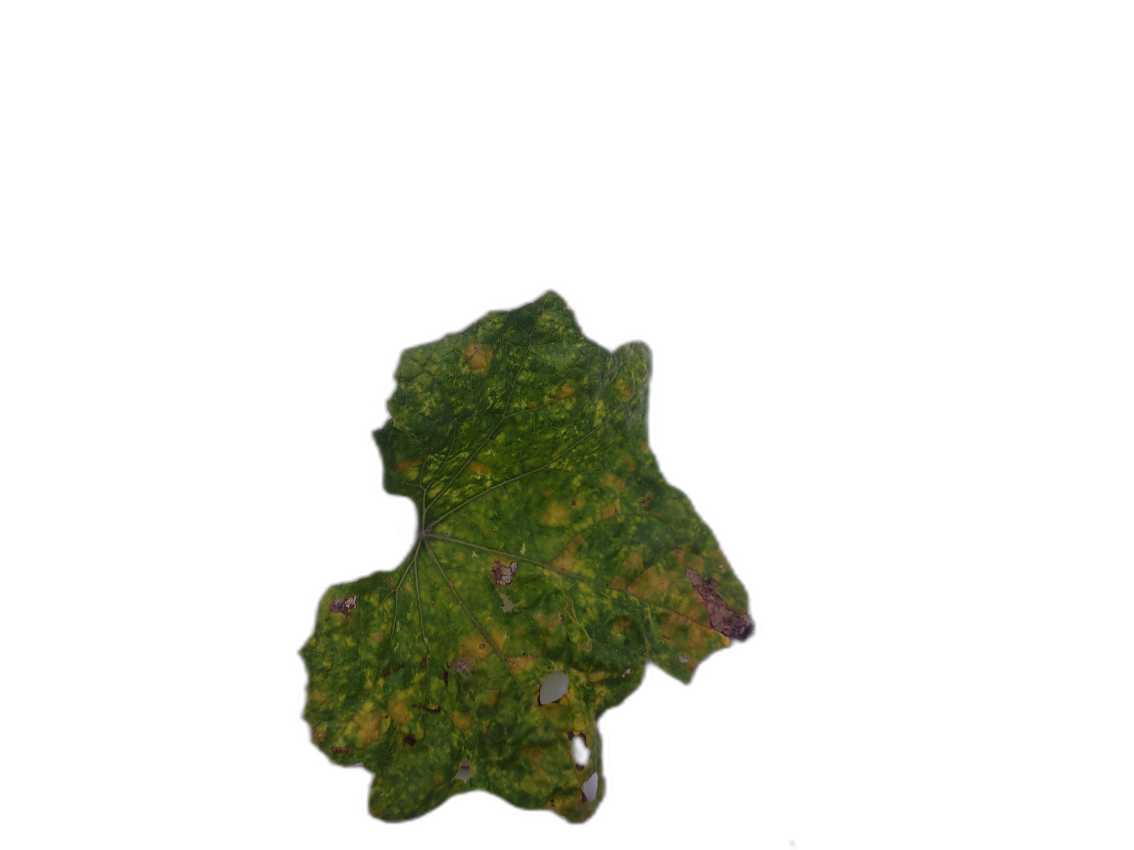
Crop: Zucchini
Label: Yellow_Mosaic_Virus